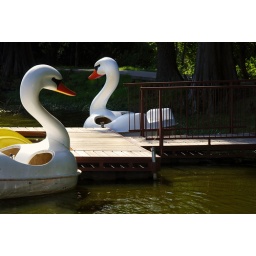
A pair of swan boats float in the lake at Honor Heights Park at the end of August.